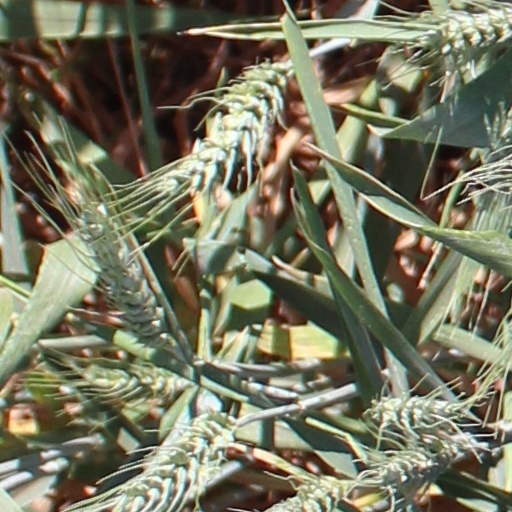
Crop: wheat